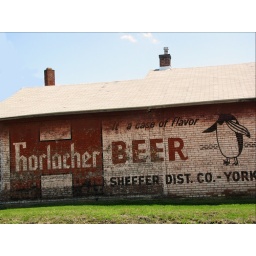
Horlacher Beer sign on a building near Abbottstown, PA